Mahogany

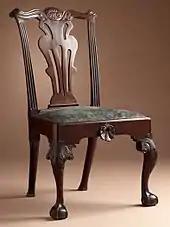
Mahogany chair

In the 17th century, the buccaneer Alexandre Exquemelin recorded the use of mahogany or Caoba (Cedrela being the Spanish name) on Hispaniola for making canoes: "The Indians make these canoes without the use of any iron instruments, by only burning the trees at the bottom near the root, and afterwards governing the fire with such industry that nothing is burnt more than what they would have..."